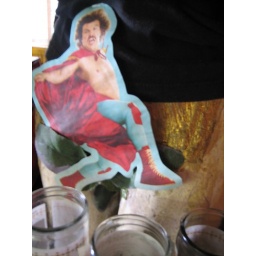
jack black jumping over the candle sticks